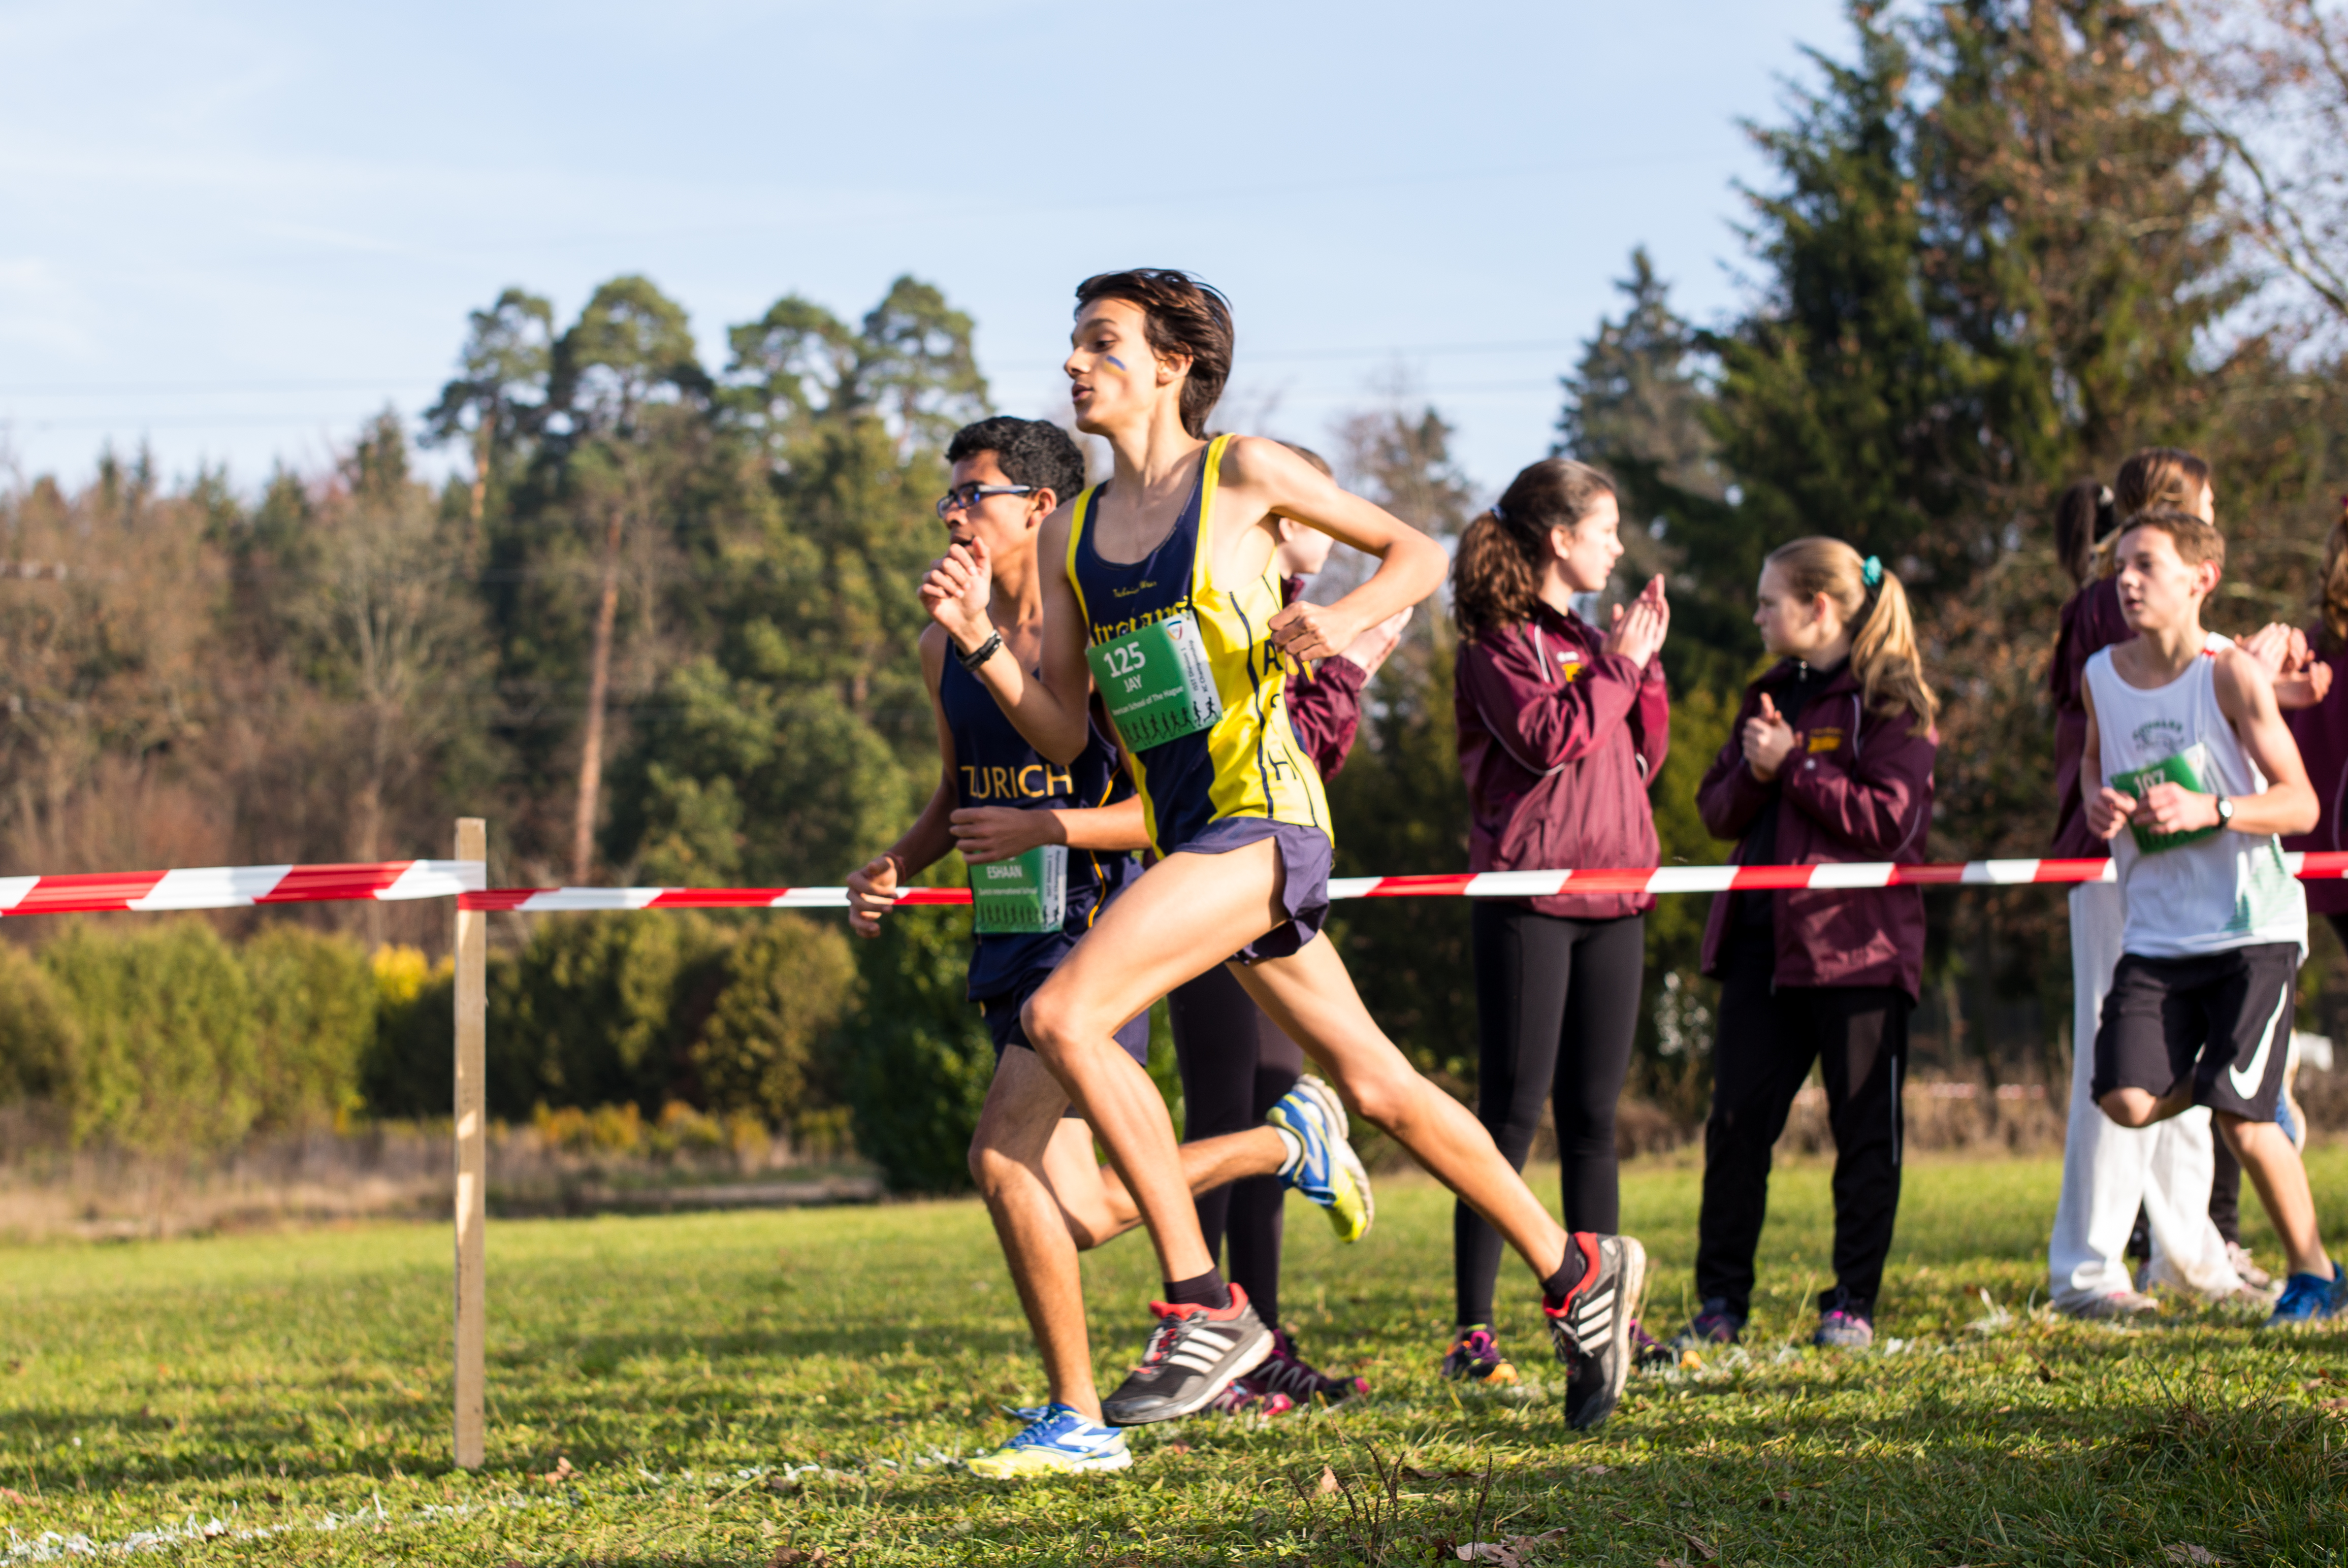
person, trail, running, run, country, recreation, europe, runner, cross, ash, 2015, race, hague, m, american, team, sports, boys, 50, switzerland, school, zurich, runners, endurance, junior, leica, 240, summilux, varsity, athletics, meet, isst, tournament, xc, sprint, physical exercise, outdoor recreation, human action, endurance sports, ultramarathon, duathlon, cross country running